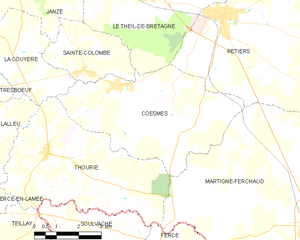
Coësmes est une commune française située dans le département d'Ille-et-Vilaine en région Bretagne, peuplée de 1 474 habitants.